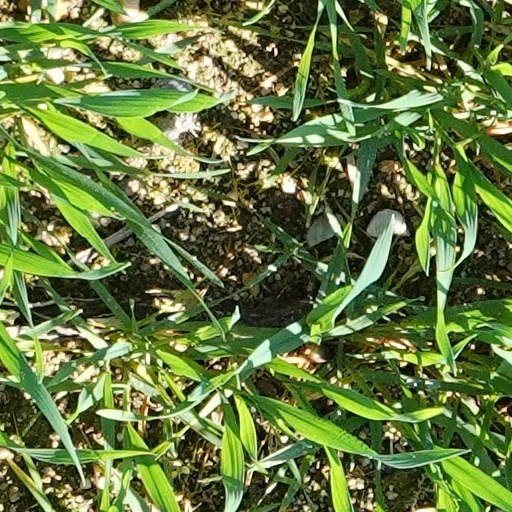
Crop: wheat